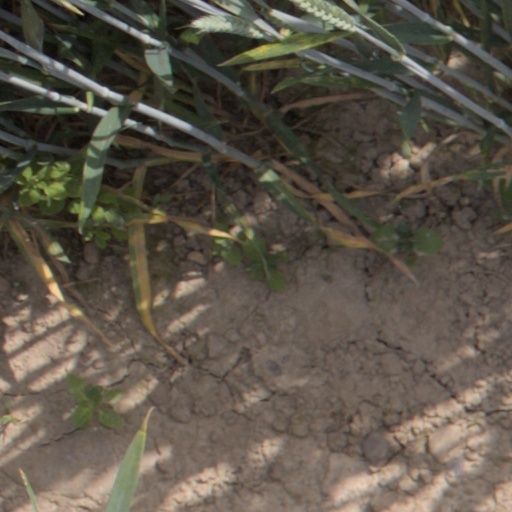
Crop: wheat